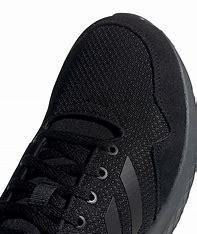
Brand: Adidas
Model: Archivo